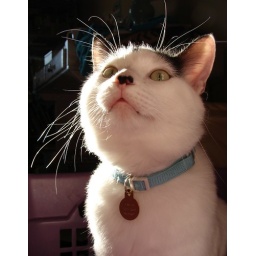
sam sam, my beautiful adopted son in a laundry basket and my bestest friend